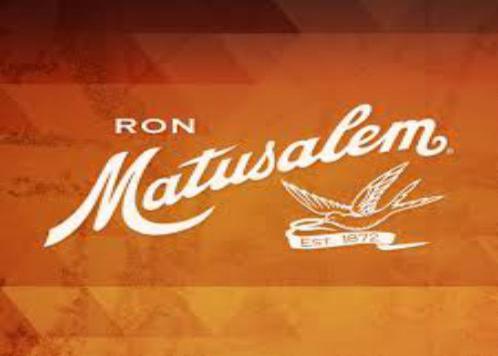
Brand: matusalem
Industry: Food